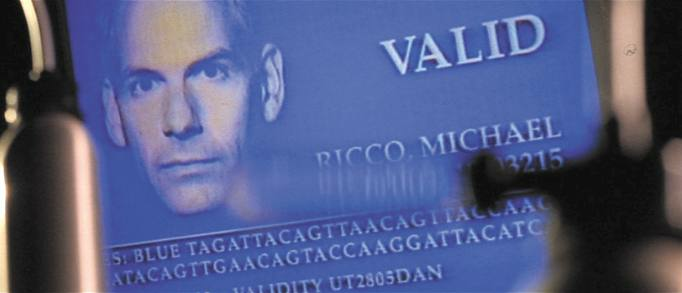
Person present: No